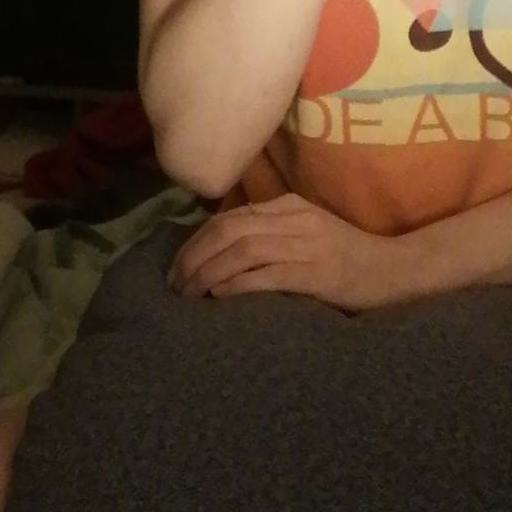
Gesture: no_gesture